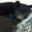
Label: bear